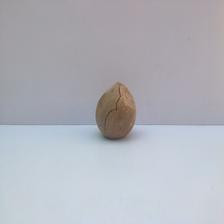
Size: Spoiled